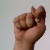
The image shows a hand gesture representing the letter 'T' in Indian Sign Language.